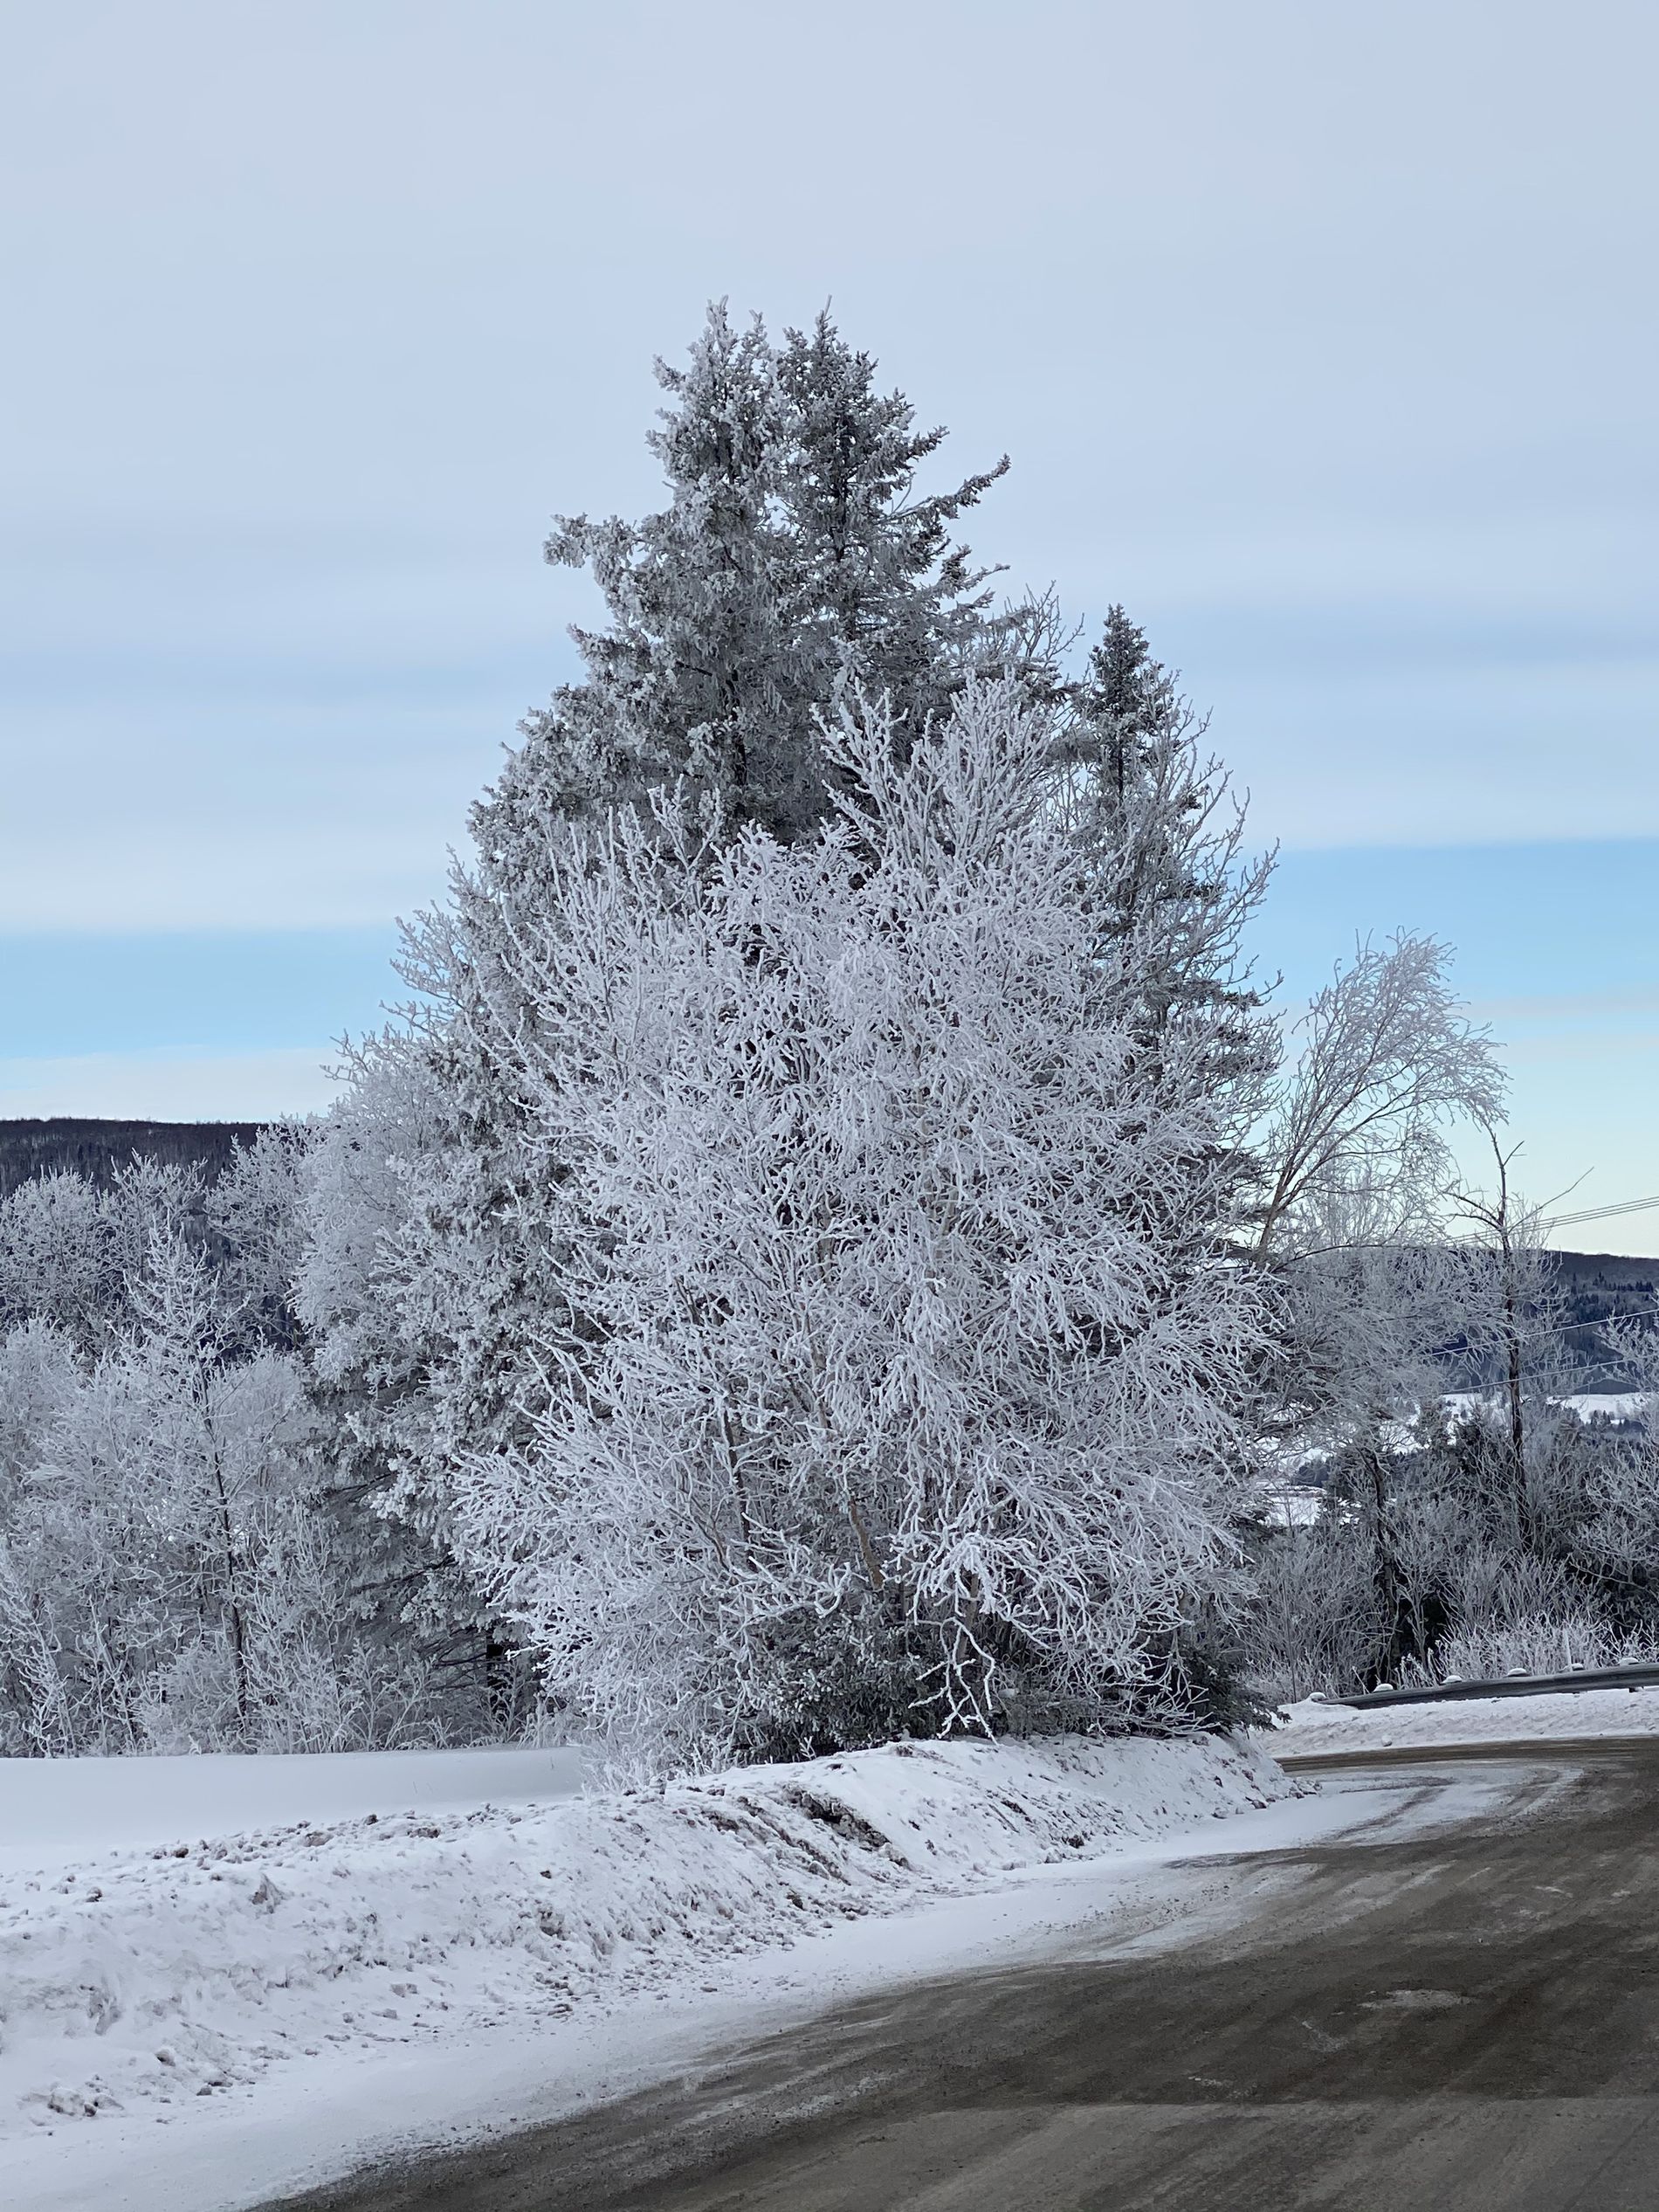
Frosted Trees
A chilly winter freezes everything. The trees lost their greenery under the snow and were covered with white, The snow accumulating on the sides of the road.
Wide angled shot captured in dim daylight according to the cold and snowy weather, The colors of the shot are pale, indicating cold temperature. The contrast of colors gives a feeling of coolness, calm and tranquility.
Labels: Ice, Nature, Outdoors, Weather, Fir, Plant, Tree, Frost, Snow, Vegetation, Scenery, Winter, Trees, Road, Sky
Camera: Apple iPhone 11 Pro Max
Lens: iPhone 11 Pro Max back triple camera 6mm f/2
Aperture: F2
Exposure: 1/1845 sec
ISO: 20
Focal length: 6